Tourism in Iraq

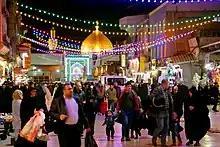
Imam Ali Shrine in Najaf

Baghdad is the capital of Iraq and the second-largest city in the Arab world. It is located along the Tigris near the ruins of the ancient Akkadian city of Babylon and the Sassanid Persian capital of Ctesiphon. In the eighth century, Baghdad was chosen as the capital of the Abbasid Caliphate, and became its most notable major development project